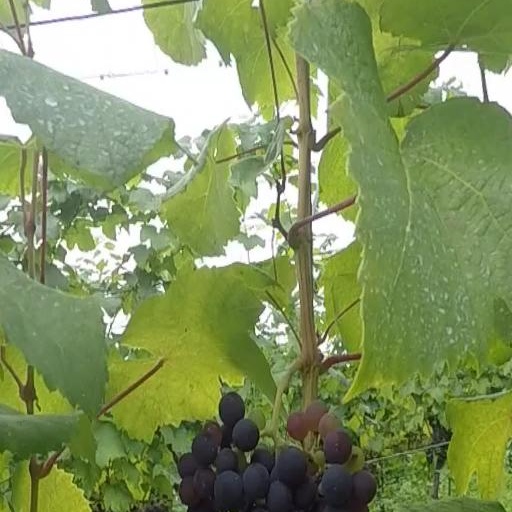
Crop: grape